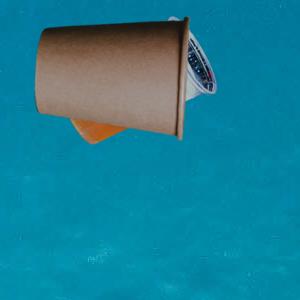
Label: cups